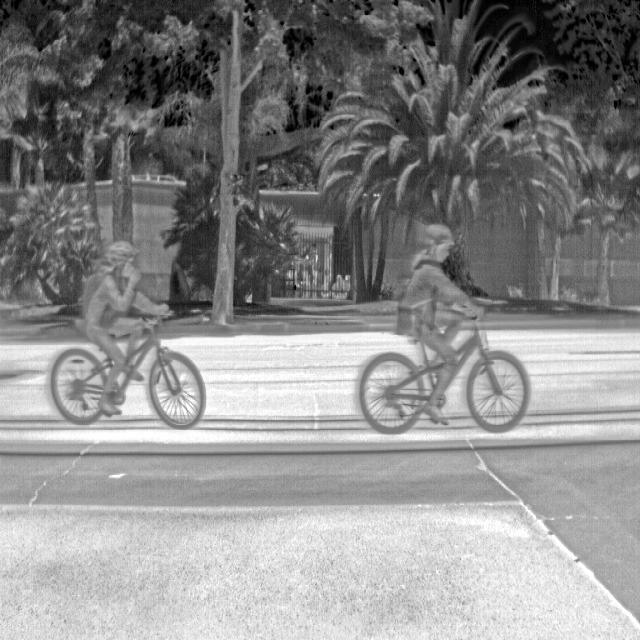
Detected objects:
label: person
label: person